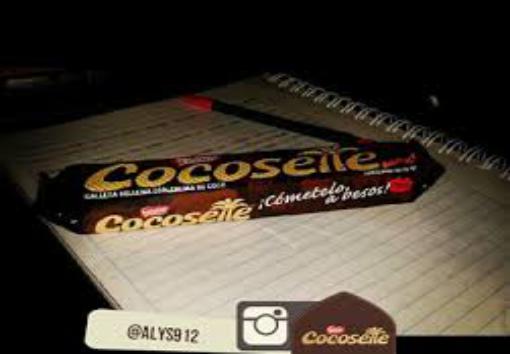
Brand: Cocosette
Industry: Food